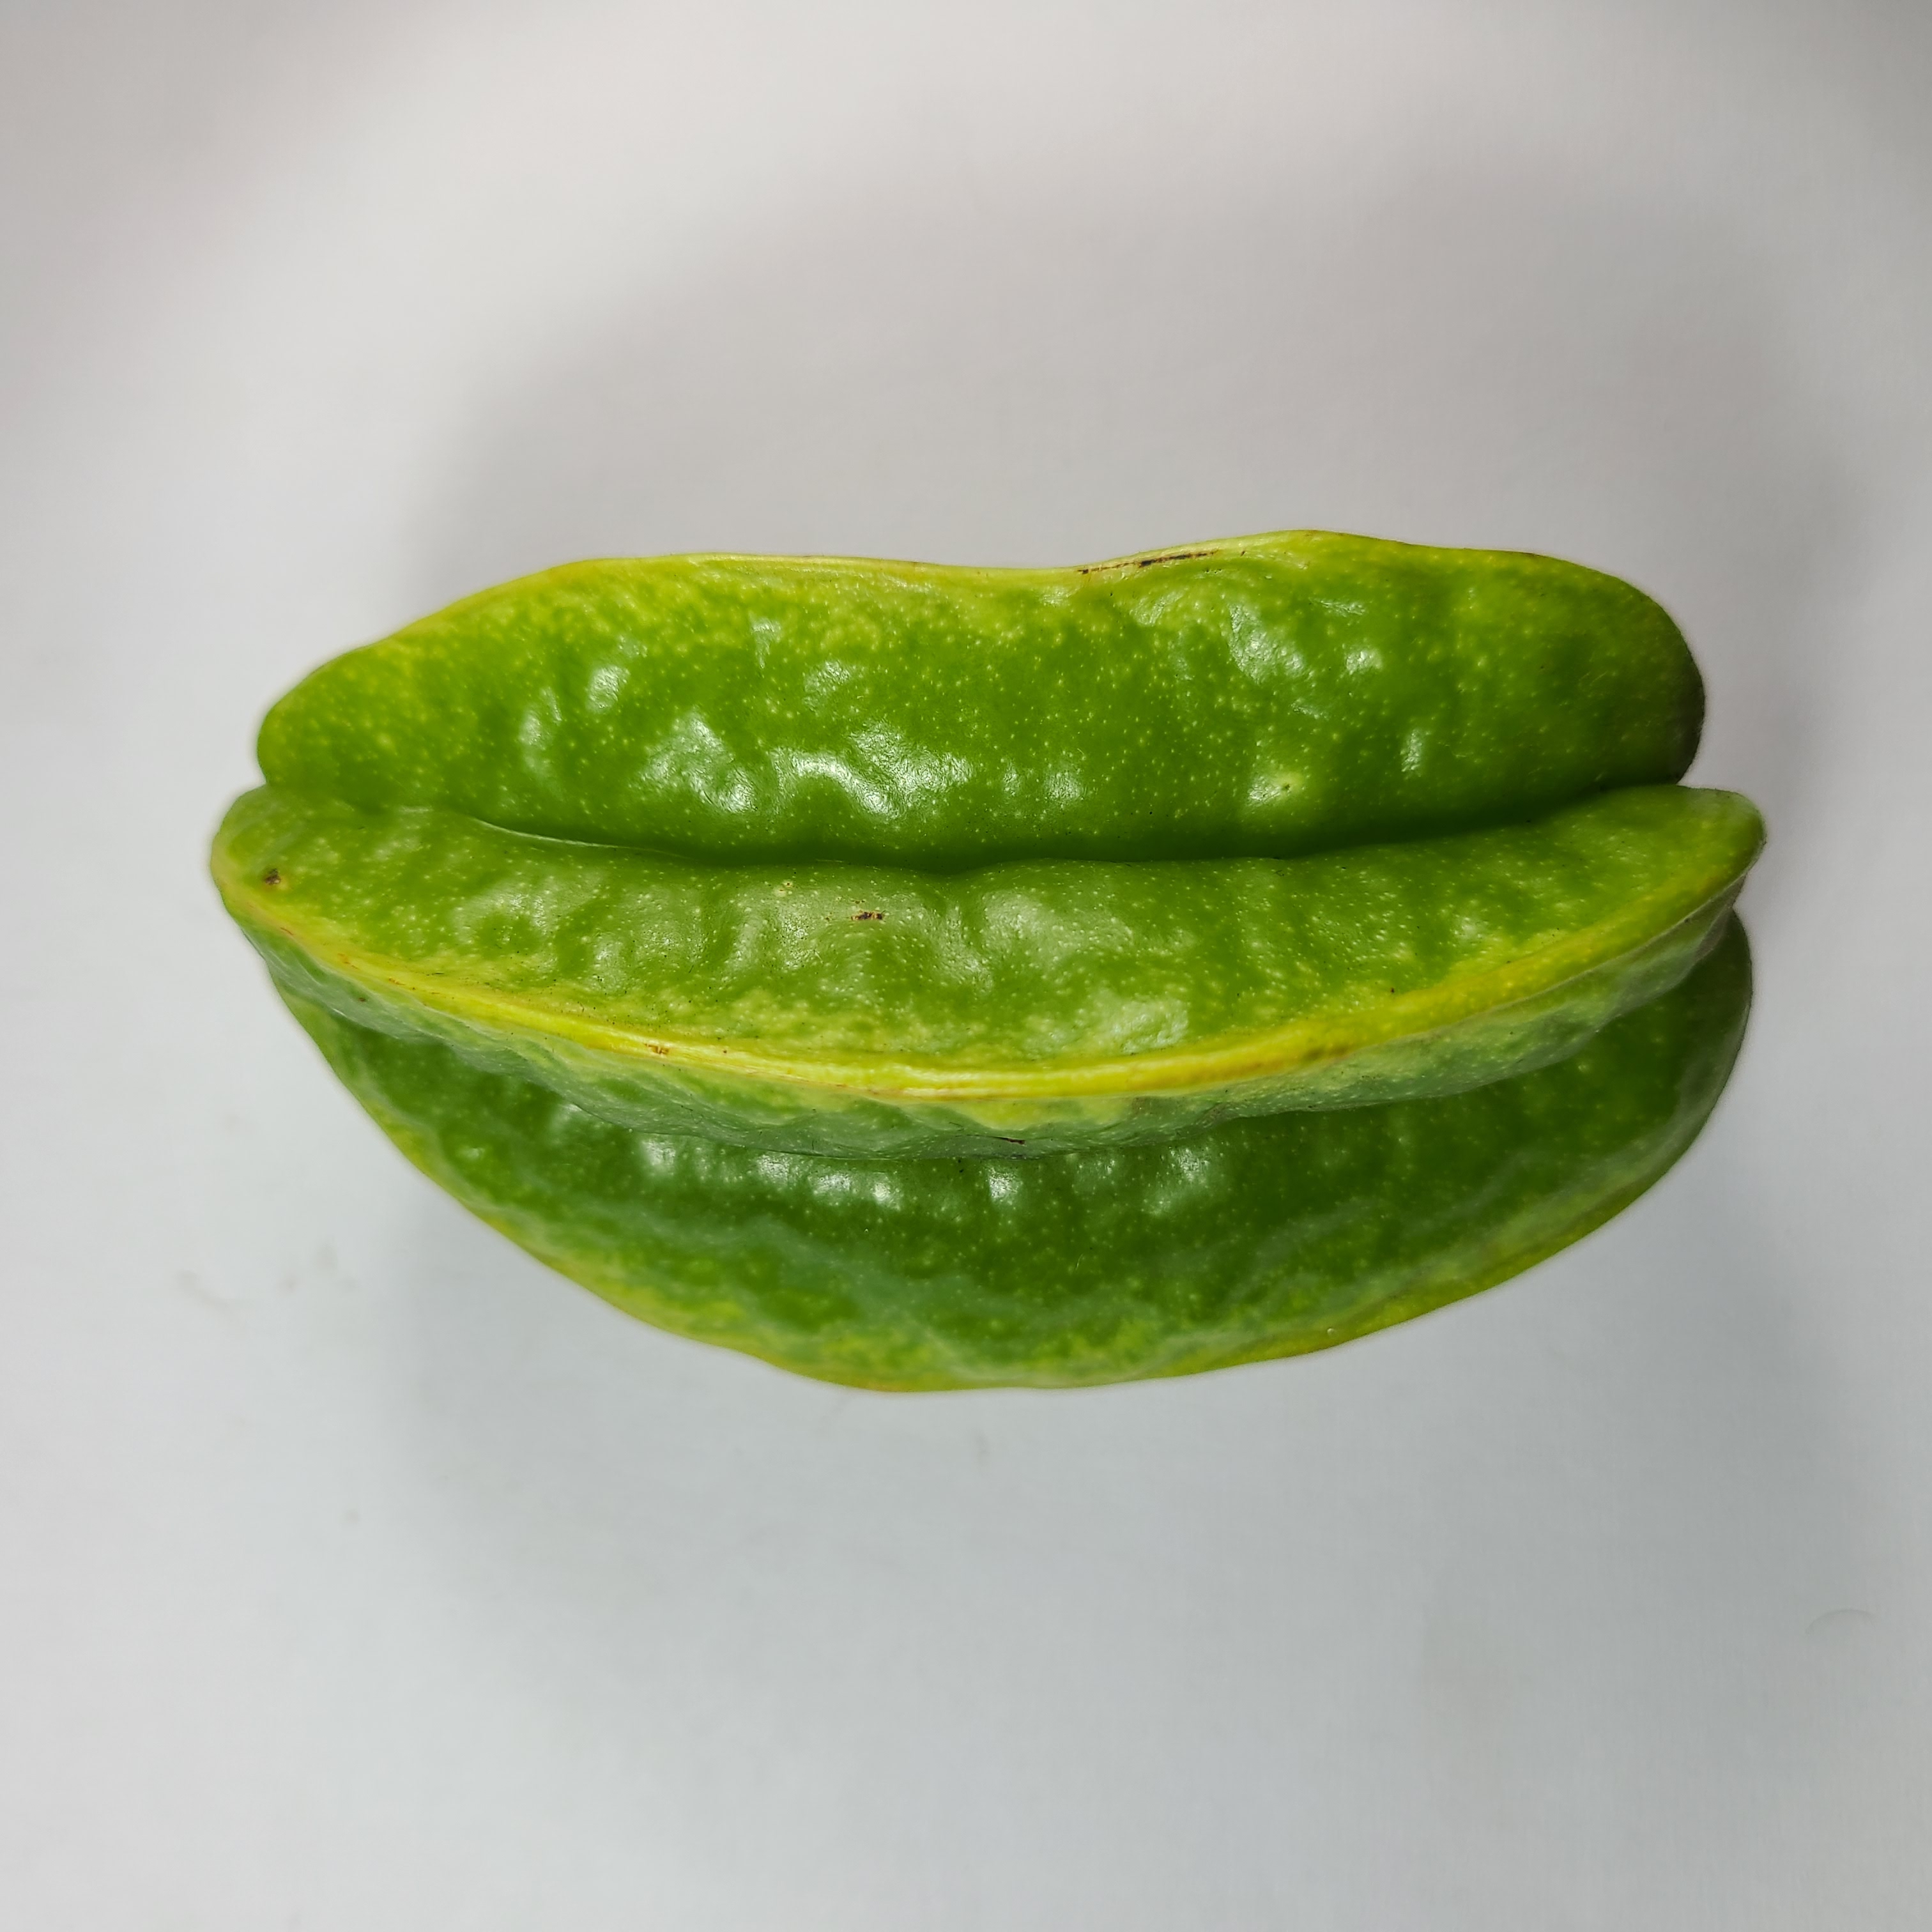
Label: Healthy Fruits